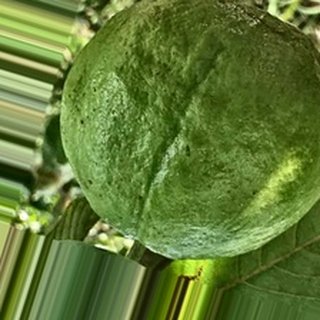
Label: healthy_guava